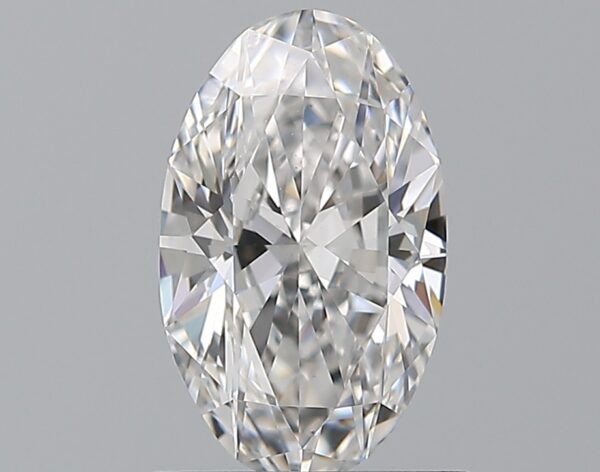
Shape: oval
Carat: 1
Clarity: VS1
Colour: D
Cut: GD
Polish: VG
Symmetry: GD
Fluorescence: F
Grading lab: GIA
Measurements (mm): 8.65 x 5.22 x 3.2